Point forward

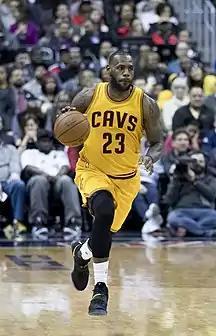
LeBron James often plays a point forward role, alternating from handling the ball similarly to a point guard on offense to then playing defense on opposing forwards.

The origin of the term "point forward" is cloudy. Two former members of the NBA's Milwaukee Bucks claim to have coined it: Bucks small forward Marques Johnson maintains he created it during the 1984 playoffs when the team became short on point guards after Nate Archibald was sidelined with a hamstring injury. When coach Don Nelson instructed Johnson to run the offense he says he responded, "OK, so instead of a point guard, I'm a point forward". Then-Bucks assistant coach Del Harris claims he first mentioned the term to Nelson while discussing how to best use Paul Pressey. Harris says he came up with the term while coaching Robert Reid with the Houston Rockets. Harris credits his predecessor as Rockets coach Tom Nissalke's use of small forward Rick Barry as originating the point forward position.